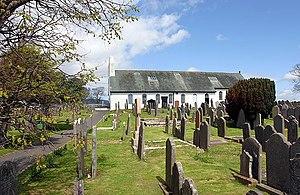
Malew est une paroisse administrative et insulaire du sheading de Rushen, dans le sud de l'île de Man. Elle comptait 2 262 habitants au recensement de 2001. Sa principale localité est Ballasalla.
Illiam Dhone, surnom de William Christian, était un homme politique mannois, troisième fils d'Ewan Christian, deemster de l'île de Man. Il occupa des fonctions importantes, comme celle de membre de la House of Keys, puis surtout de gouverneur de l'île de Man. Il se rebella contre la famille des Derby, seigneurs de l'île, fut jugé sommairement puis exécuté dans la précipitation. Son fils, George Christian, se battit pour obtenir une réhabilitation, ce qui intervint sur ordre du Conseil privé du roi d'Angleterre. Illiam Dhone est aujourd'hui très populaire sur l'île de Man et considéré comme un résistant à l'oppression anglaise. Sa mort est commémorée tous les 2 janvier à Castletown.